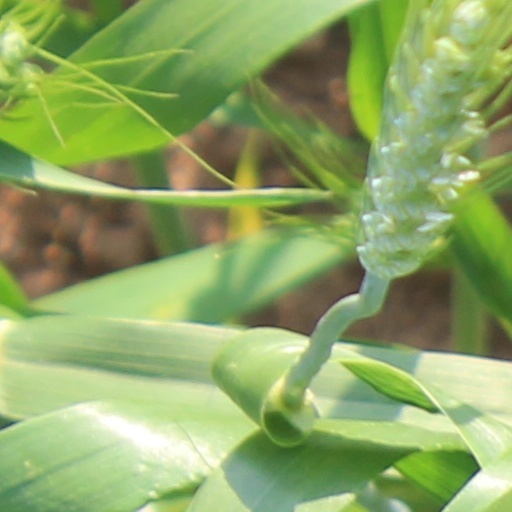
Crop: wheat